Howard G. Funkhouser

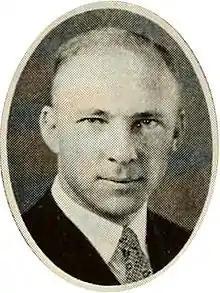
Howard Gray Funkhouser, 1927.

Howard Gray Funkhouser (April 14, 1898 – Dec. 1984) was an American mathematician, historian and associate professor of mathematics at the Washington and Lee University, and later at the Phillips Exeter Academy, particularly known for his early work on the history of graphical methods.